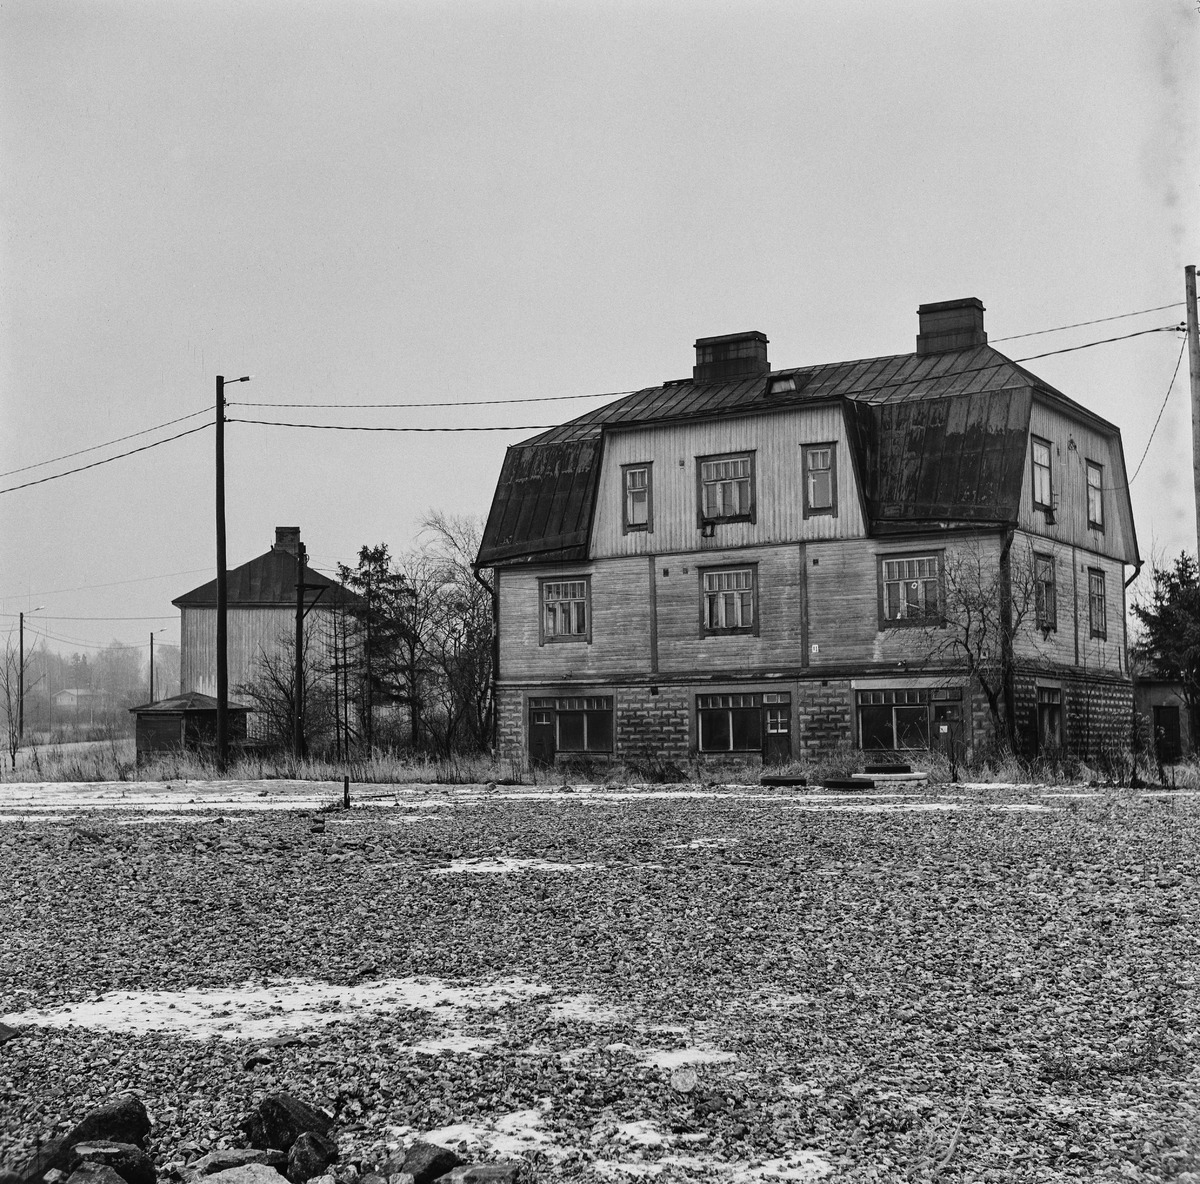
Kaksi puutataloa Malmilla
sisällön kuvaus: Kaksi puutataloa Malmilla. Valokuva on otettu Hietakummuntien ja Latokartanonkujan risteysalueelta länsiluoteesta. Latokartanonkuja kulkee oikealla näkyvän mansardikattoisen rakennuksen editse, ja siihen yhtyvä Hietakummuntie pilkottaa äärimmäisenä

vasemmalla. Maata täplittää siellä täällä lumi. mustavalkoinen
Kuvaaja: Pöyhönen, Ilkka, valokuvaaja
Ajankohta: kuvausaika 19771126 - 19771127
Paikka: Suomi, Uusimaa, Helsinki, Malmi Helsinki, Latokartanonkuja. Hietakummuntie
Aiheet: Puurakennnukset, lumi, valaisimet ulkovalaisimet, tiet, risteykset